Cipher runes

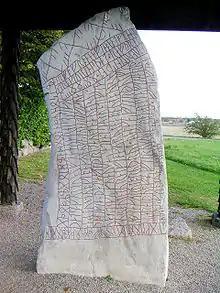
The Rök runestone, Sweden, features 'tent runes' in its uppermost row. Centered in the bottom row is a hook rune.

Cipher runes, or cryptic runes, are the cryptographical replacement of the letters of the runic alphabet.